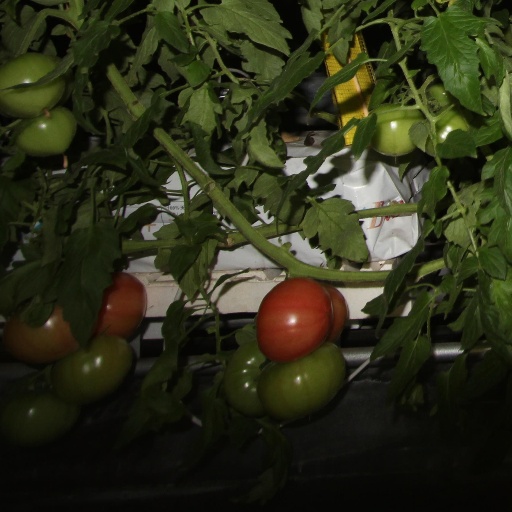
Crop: tomato